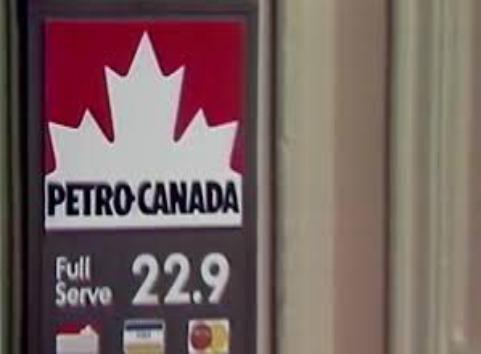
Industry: Transportation